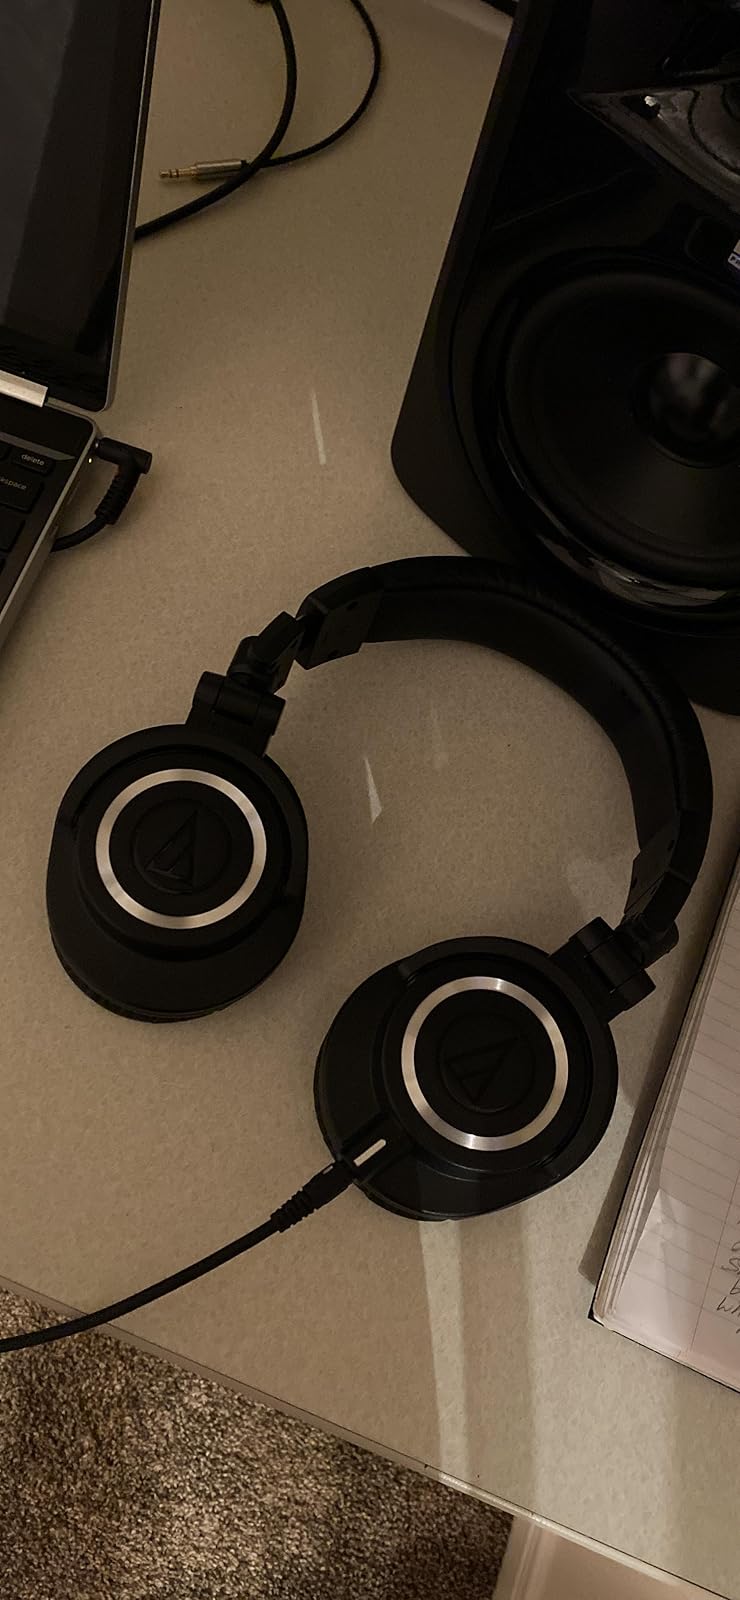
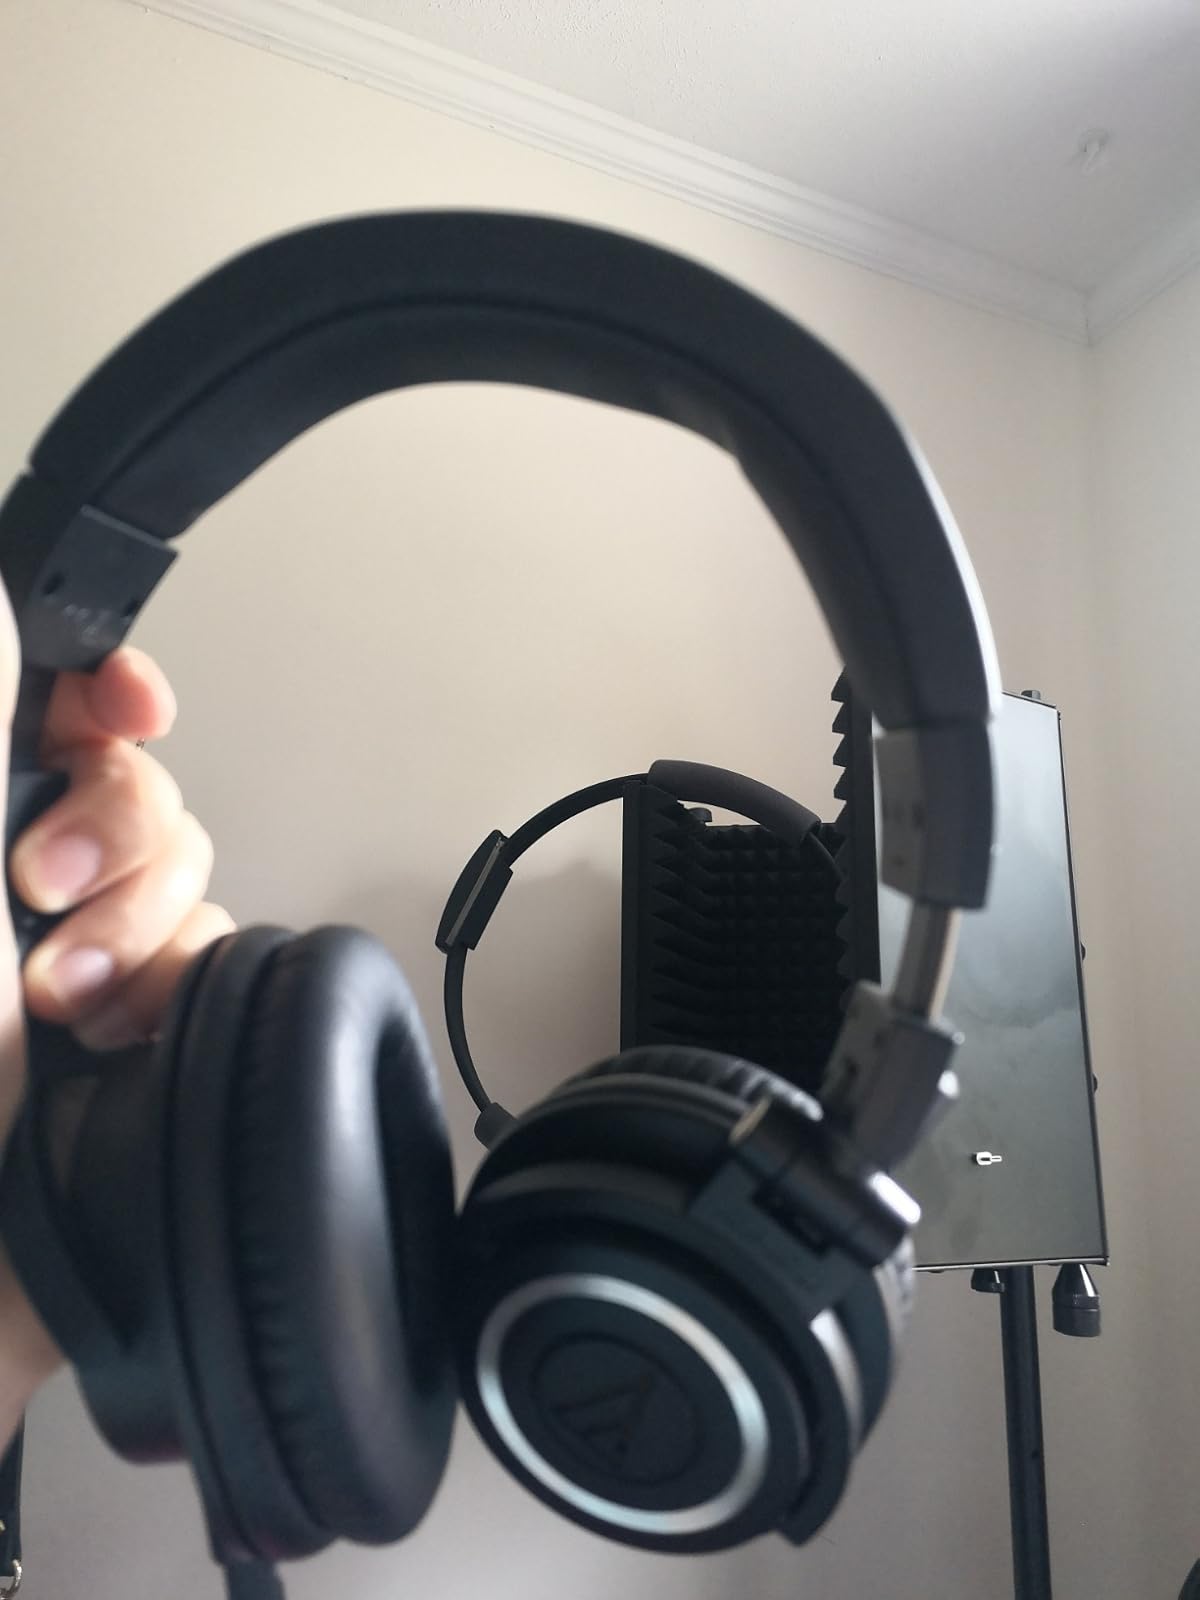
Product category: headphones
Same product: yes